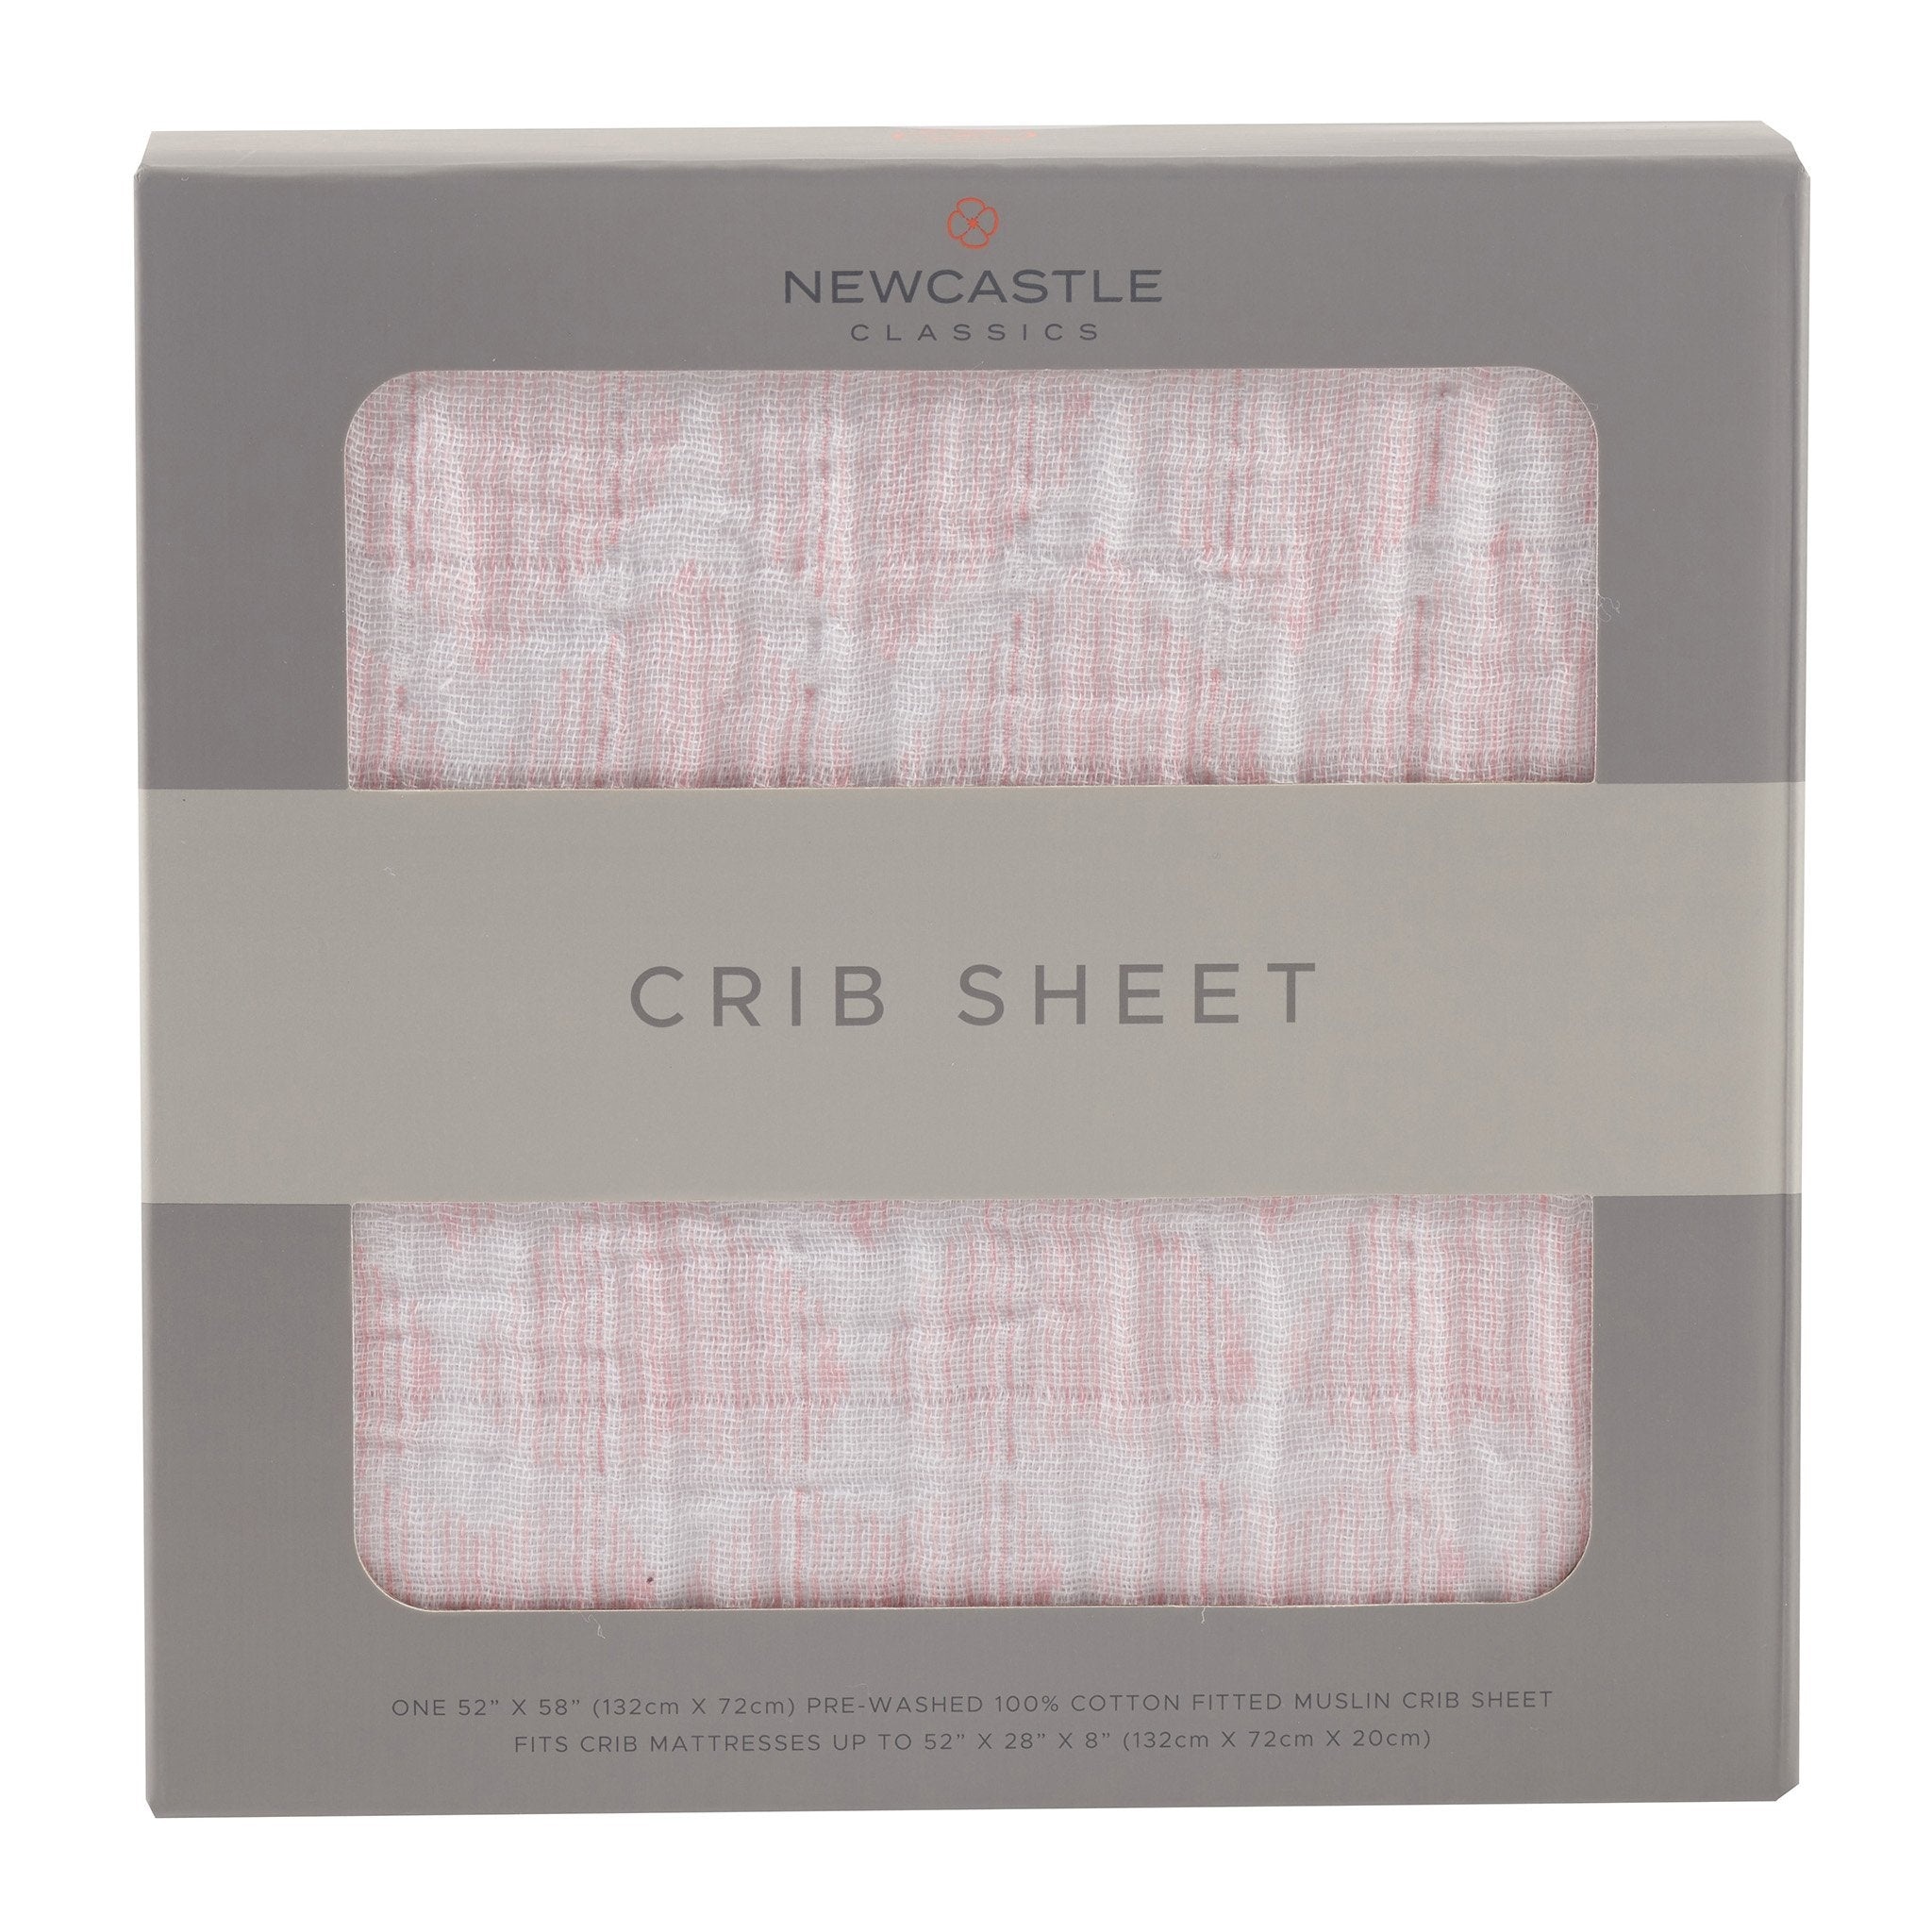
Matchstick Hearts Cotton Muslin Crib Sheet
Brand: Newcastle Classics
This soft breathable and comfy crib sheet stays cool in the summer and warm in the winter and gets softer with every wash. Tailored to fit snugly on standard crib mattresses. Sweet dreams for all. Size: 28"x52" (71cm x 132cm) Material: 100% Natural Cotton Muslin
Category: Baby & Toddler > Nursing & Feeding > Nursing Pillow Covers